2009 Cataño oil refinery fire

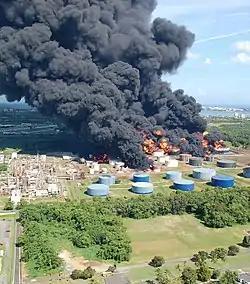
Aerial view of the fire and the resulting smoke cloud

The 2009 Cataño oil refinery fire, also known as the CAPECO explosion, was a fire that began with an explosion on October 23, 2009, and was extinguished on October 25 at the Caribbean Petroleum Corporation (CAPECO) oil refinery and oil depot in Bayamón, Puerto Rico. While the fire and subsequent explosion occurred close to the city of Cataño, it technically occurred within the borders of Bayamón, even though Cataño was more affected by fumes and evacuation. There were no fatalities, but three people were injured.